Lyman Gilmore

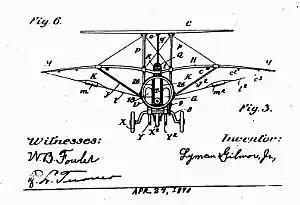
Drawing of the smaller first plane

In 1935, Lyman's airplane hangar and the two aging monoplanes were destroyed by fire. The fire cancelled plans to exhibit the larger monoplane at the World Fair in Chicago. Gilmore began mining for gold and died a poor man in Nevada City, California. His grave can be found in Pine Grove Cemetery, about a half mile outside of town.